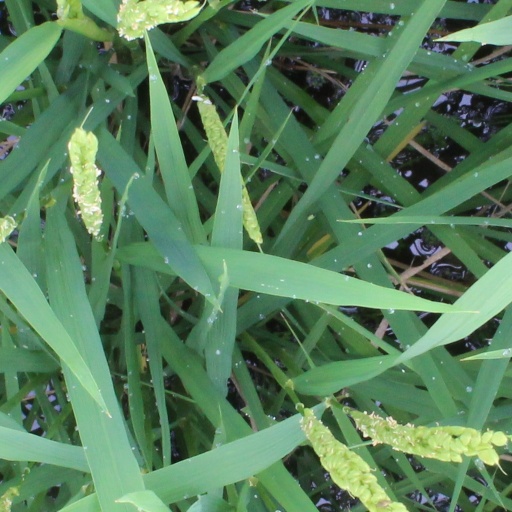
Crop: rice